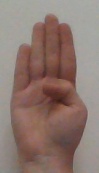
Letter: kaaf